Dolorosa Sinaga

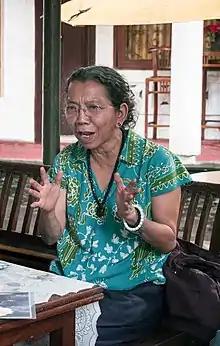
A 2016 photo of Dolorosa Sinaga

Dolorosa Sinaga (born 1952) is an Indonesian sculptor, feminist and human rights activist. She was previously dean of the faculty of fine arts at the and founder of the Somalaing Art Studio which she has operated in Jakarta since 1987. Her works appear in the National Gallery of Indonesia and internationally.